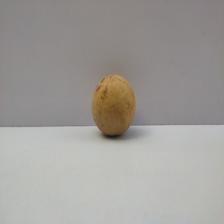
Size: Medium